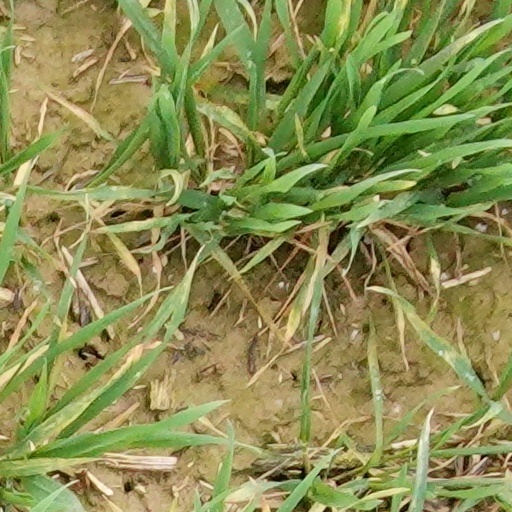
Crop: wheat